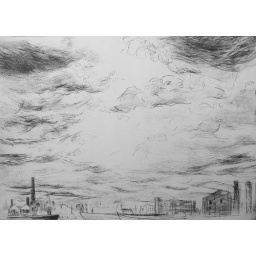
a drawing made directly in drypoint on a plastic plate